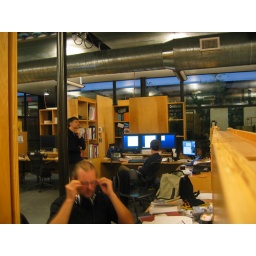
orange boston: neil mayle standing, alan blount with IMAX monitor setup and darrell karbot in foreground